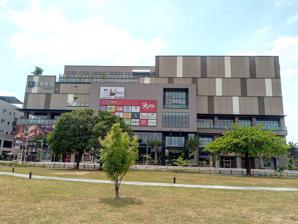
Building: Showtime Live Chiayi
Country: Taiwan
Year built: 2016
Shopping mall in Chiayi City, Taiwan Showtime Live Chiayi 秀泰生活台中文心店 Location No. 299, Wenhua Road, West District , Chiayi City , Taiwan Coordinates 23°29′08″N 120°26′53″E / 23.485640806268552°N 120.44812820493642°E / 23.485640806268552; 120.44812820493642 Opening date January 30, 2016 Total retail floor area 25,781.11 m 2 (277,505.6 sq ft) (including parking spaces) No. of floors 7 floors above ground 2 floor below ground Parking 149 parking spaces Website https://www.showtimego.com.tw/pages/chiayi Showtime Live Chiayi ( Chinese : 秀泰生活台中文心店 ) is a shopping mall in West District , Chiayi City , Taiwan that opened on January 30, 2016. With a total floor area of  25,781.11 m 2 (277,505.6 sq ft), the main core stores of the mall include Showtime Cinemas , True Fitness, Xiaomi , Huawei and various themed restaurants. Design For the overall design of Showtime Live Chiayi, the American international design team Hirsch Bedner Associates was employed. Gallery Exterior Exterior Chiayi Shuttle Bus Stop See also List of tourist attractions in Taiwan Nice Plaza Showtime Live Taichung Wenxin Showtime Live Taichung Station Showtime Live Shulin Showtime Live Taitung References